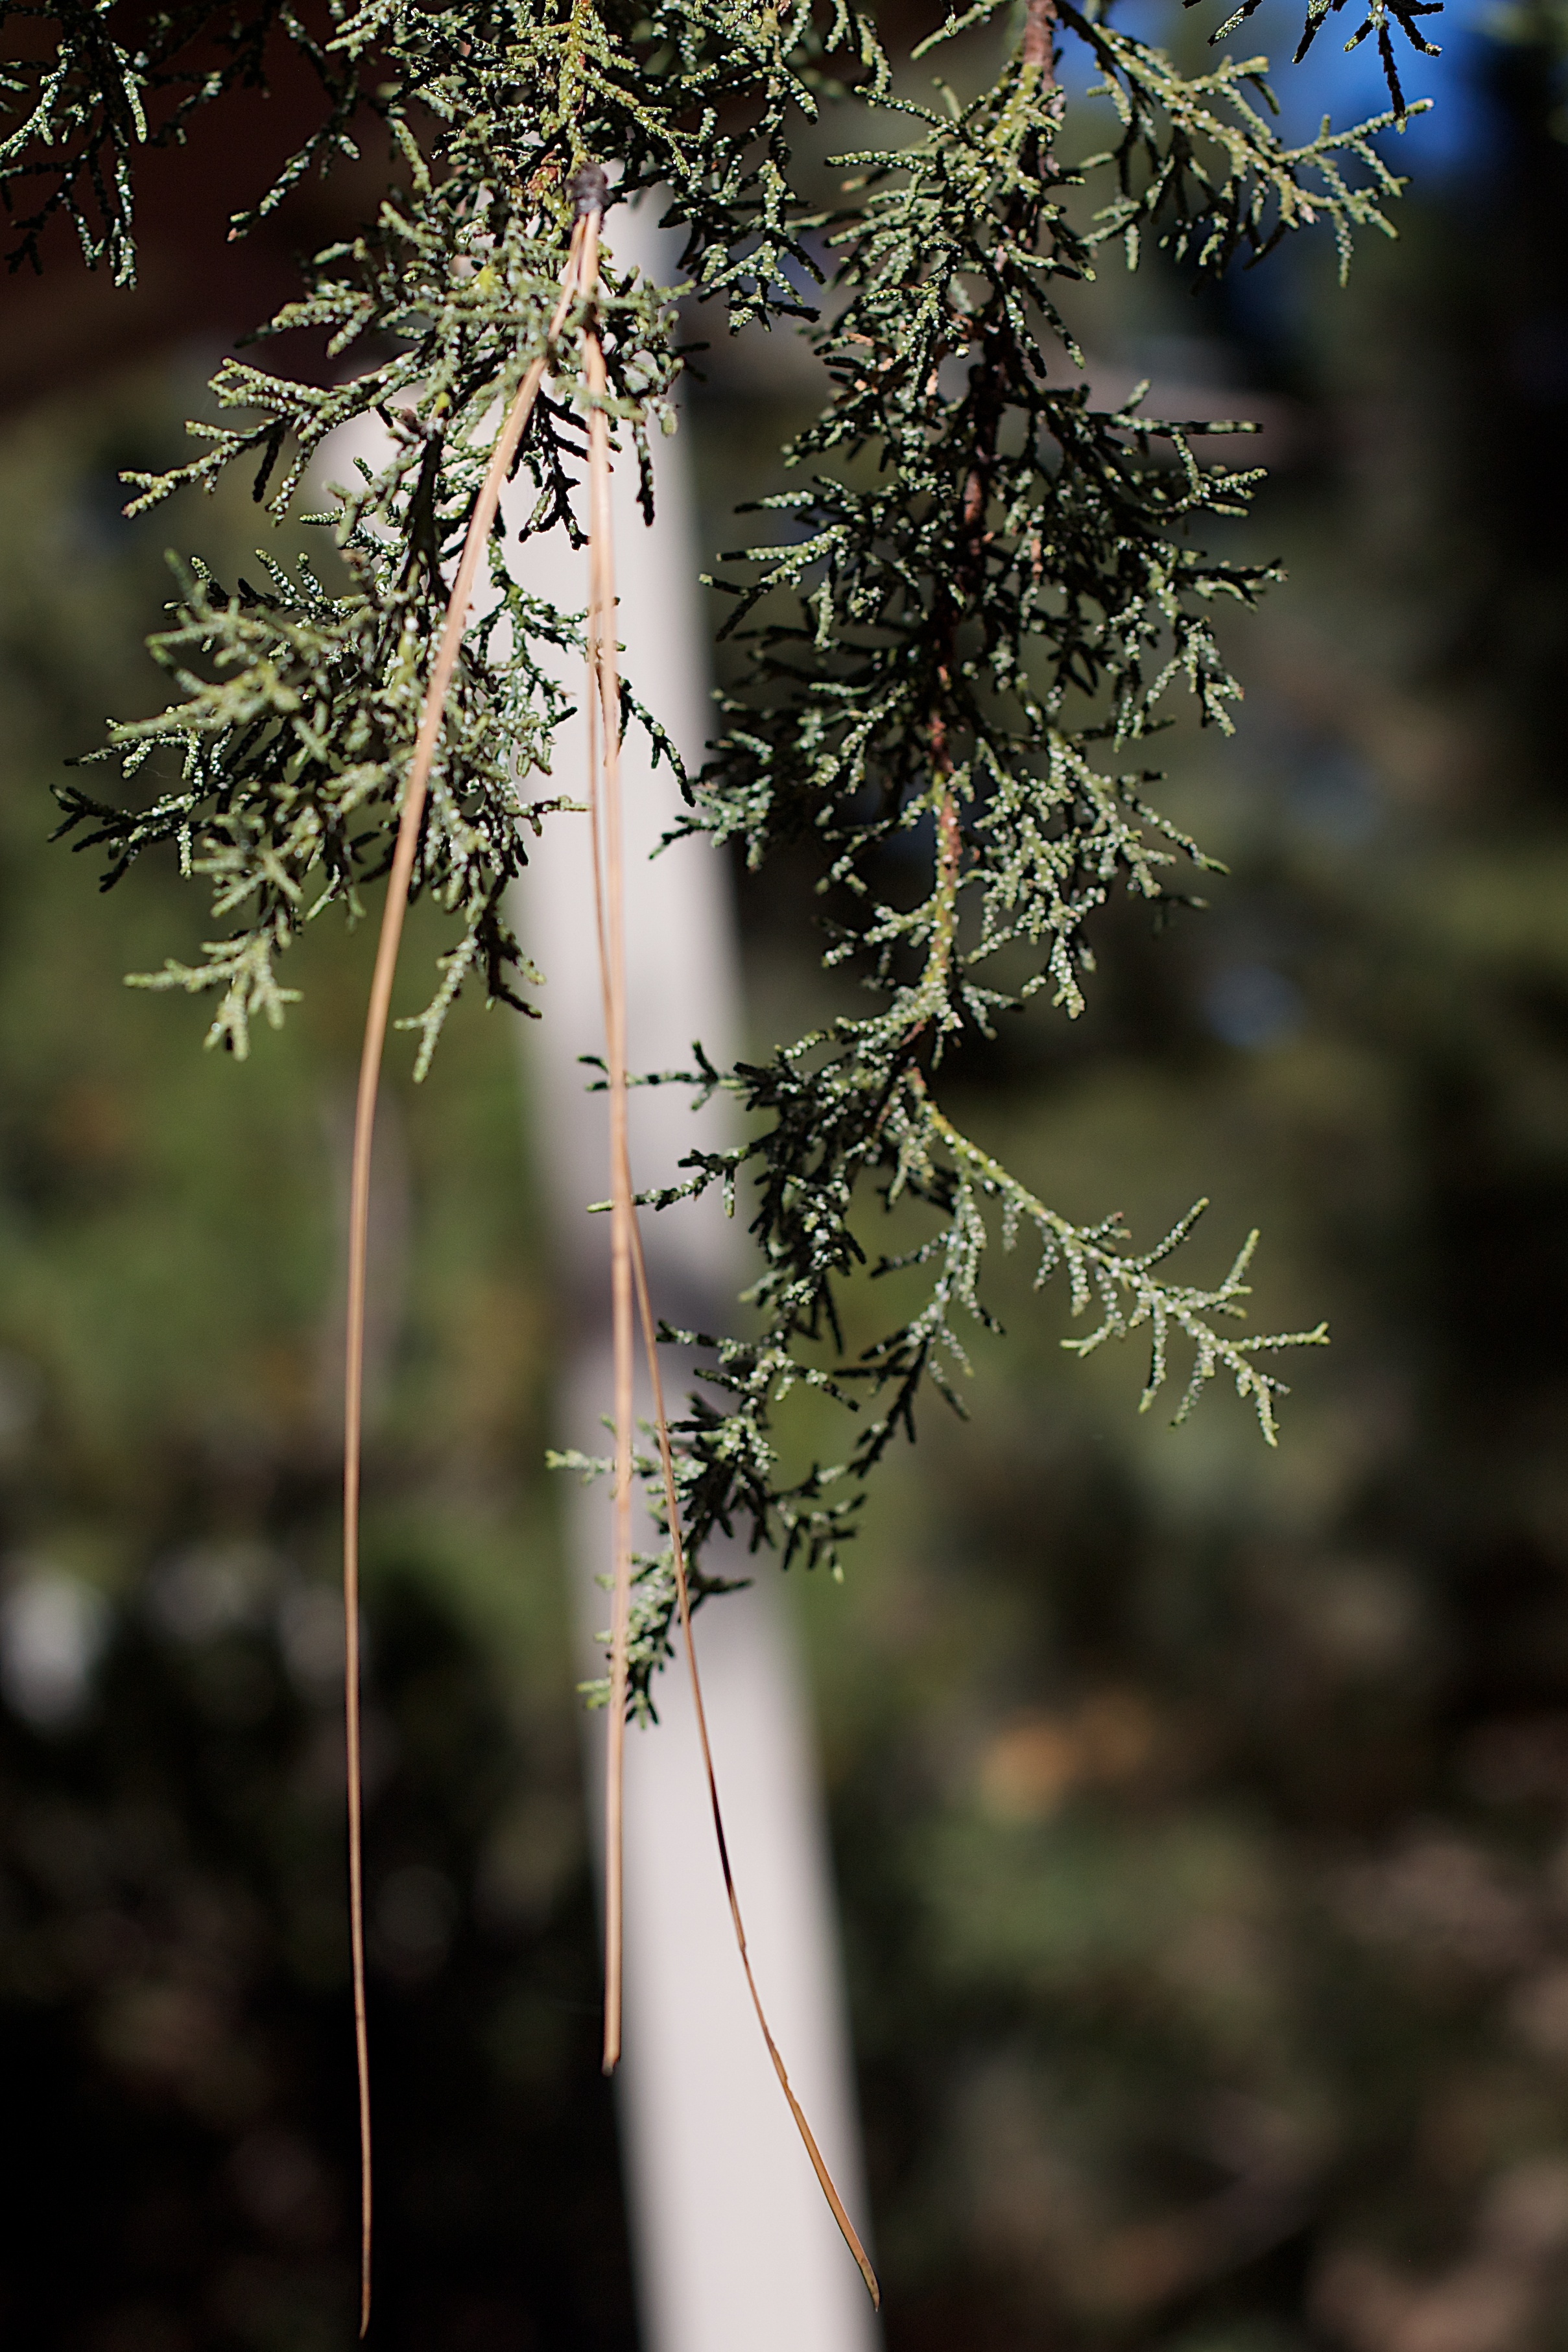
tree, nature, branch, blossom, plant, leaf, flower, spring, autumn, botany, flora, season, twig, spruce, plant stem, woody plant, land plant